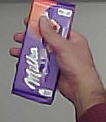
Product: milka_chocolate